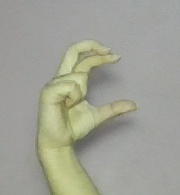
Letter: thal